List of Oz characters (created by Baum)

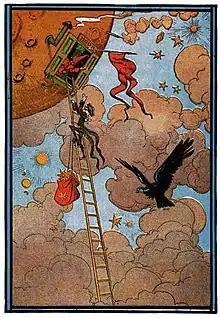
Tinker climbs to the Moon

Ojo the Lucky is a Munchkin who appears in several Oz books, including "The Patchwork Girl of Oz" (1913) and "Ojo in Oz".